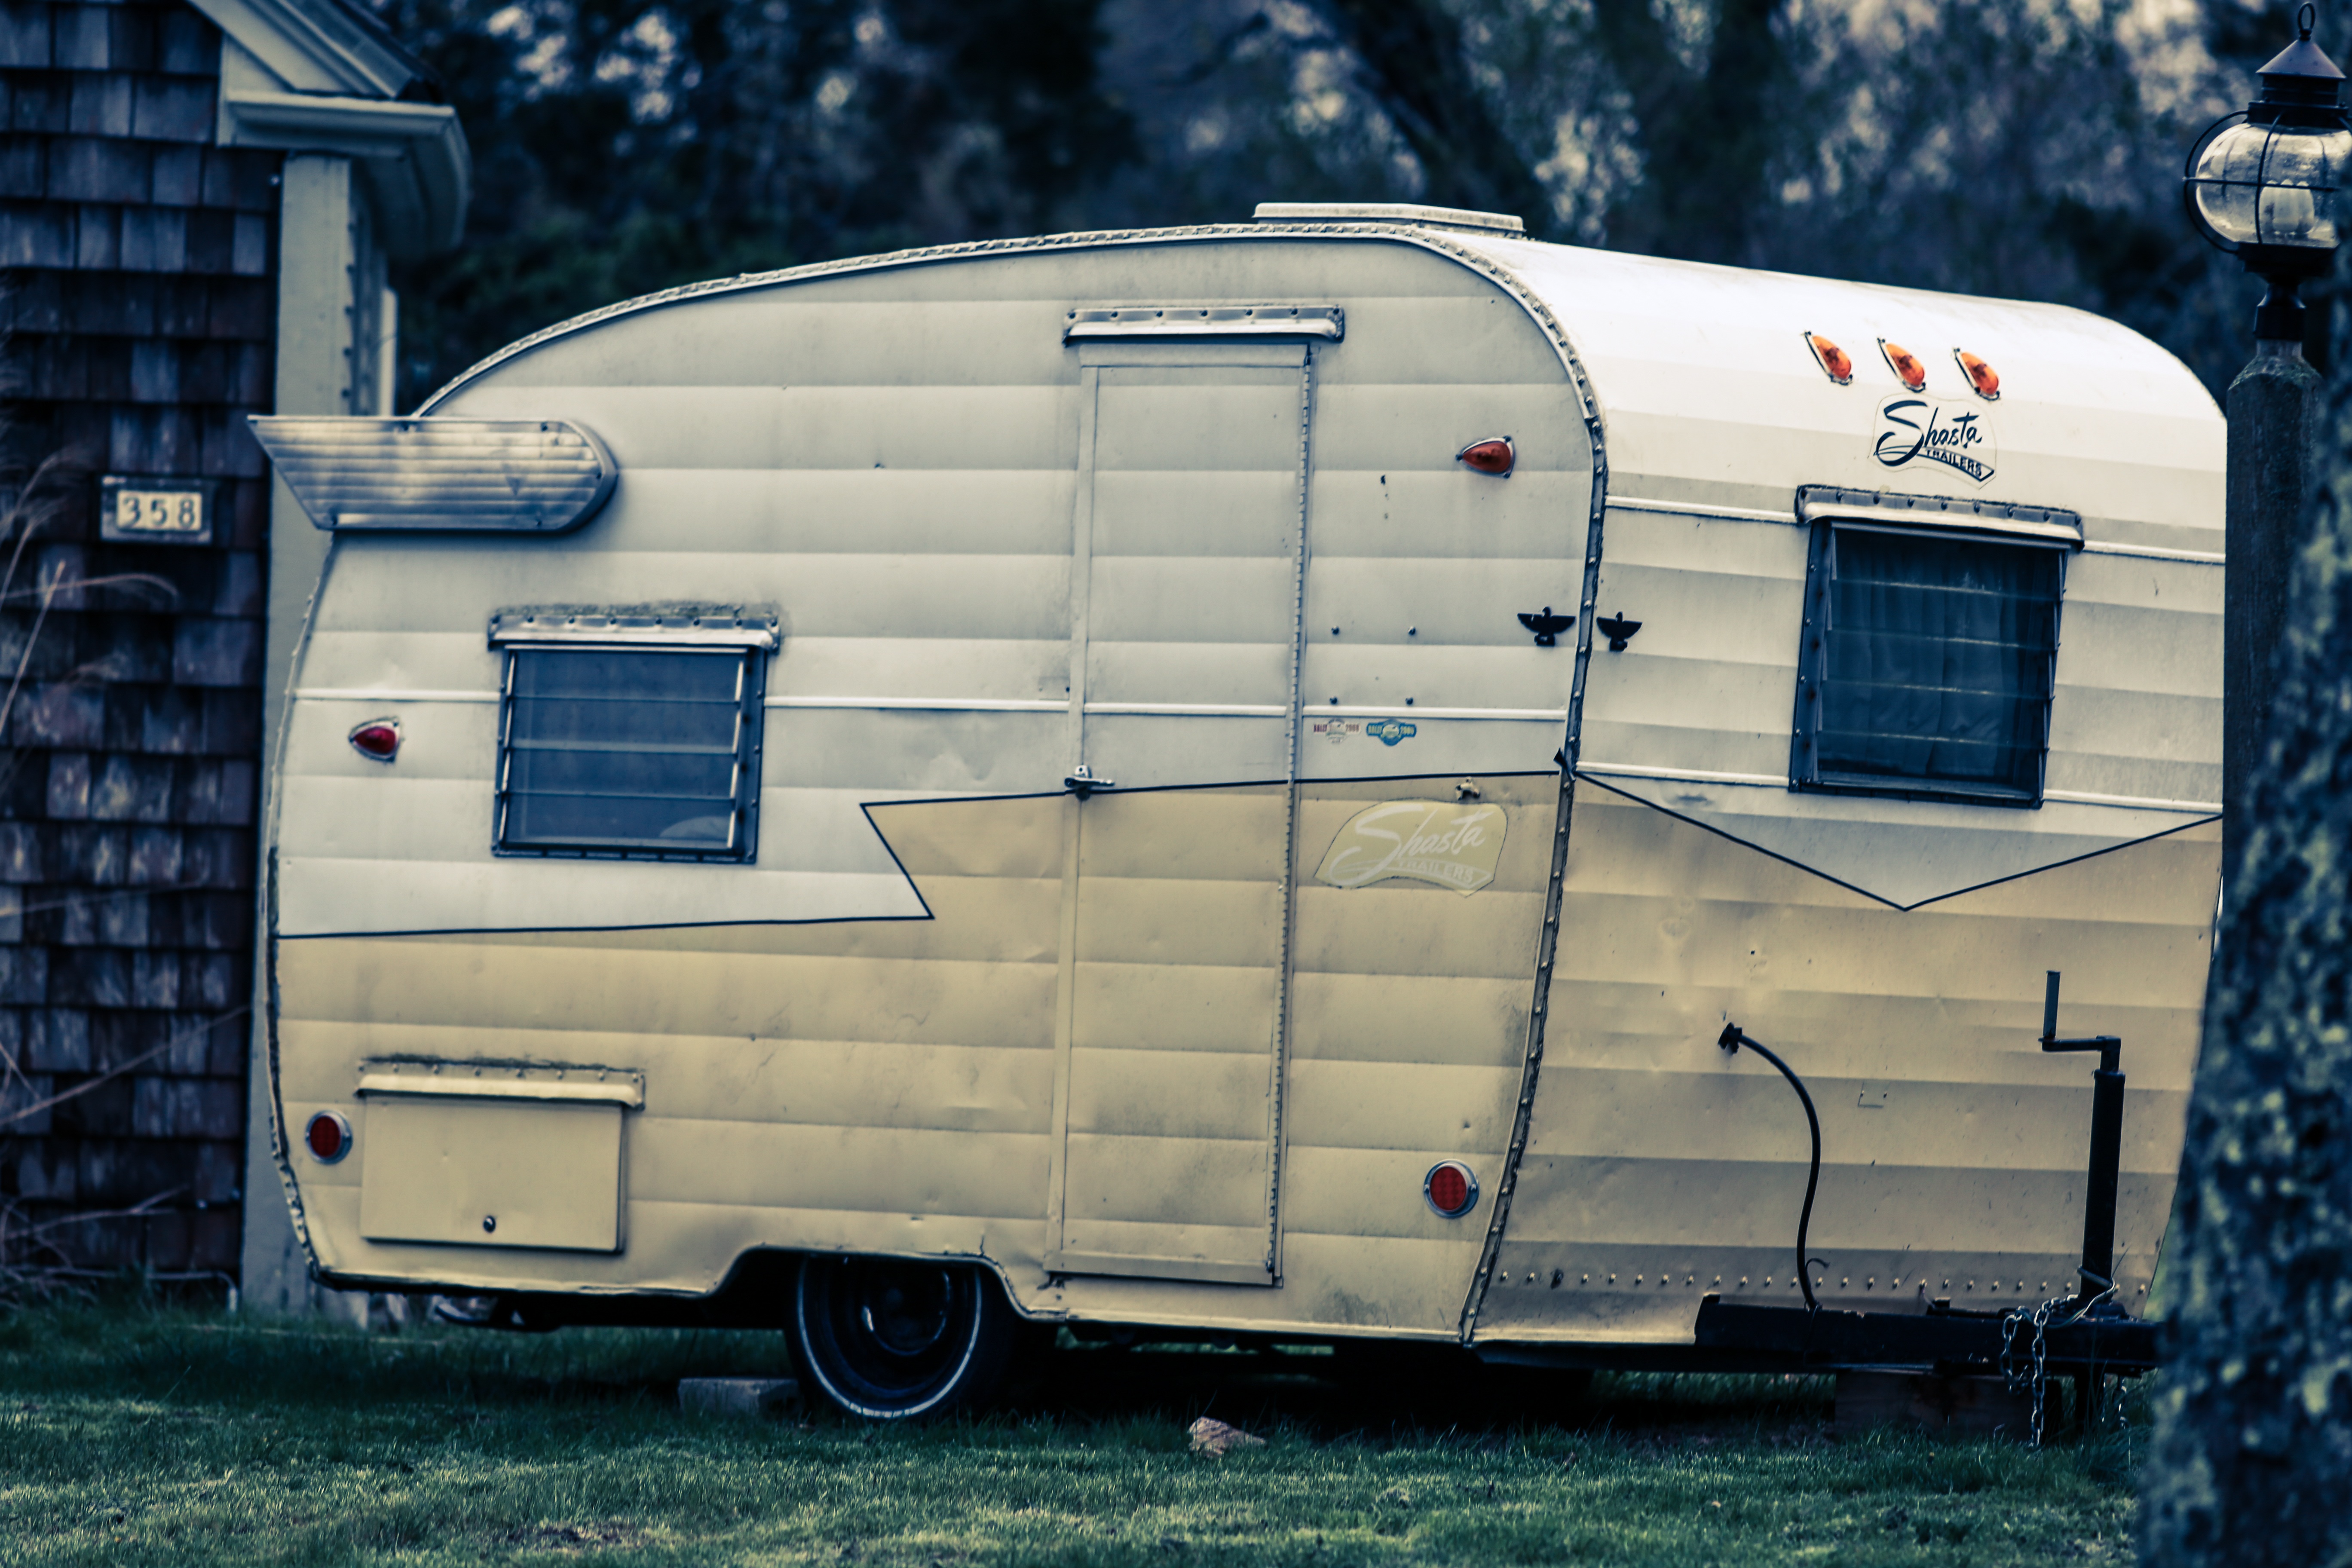
car, vehicle, art, trailer, land vehicle, recreational vehicle, travel trailer